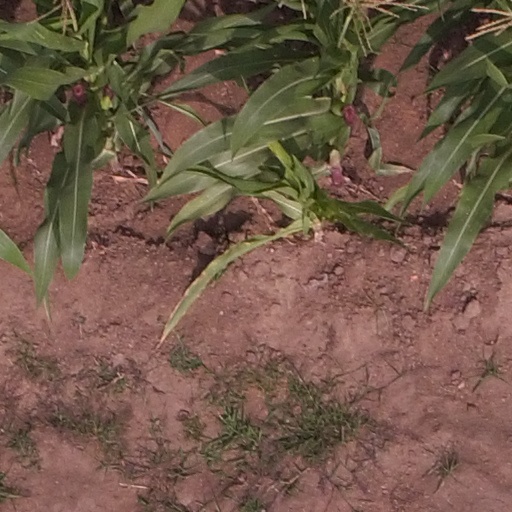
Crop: maize; corn